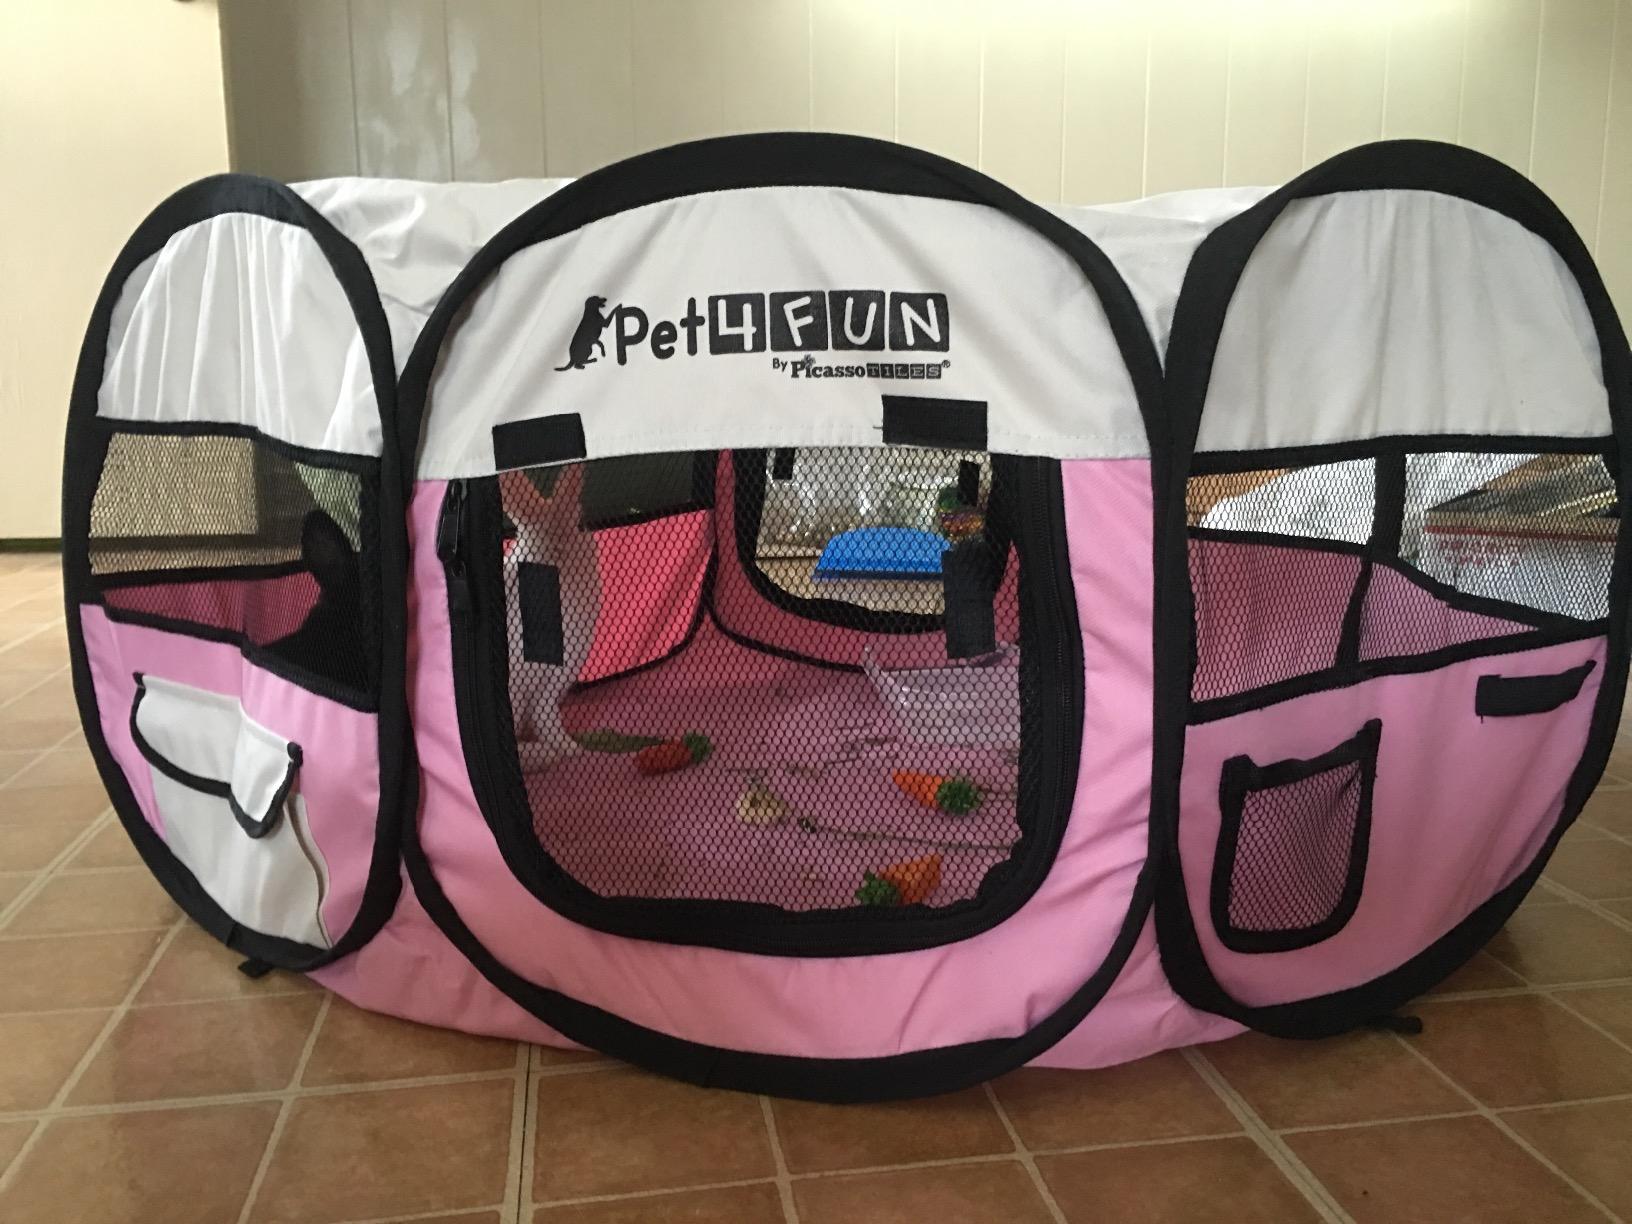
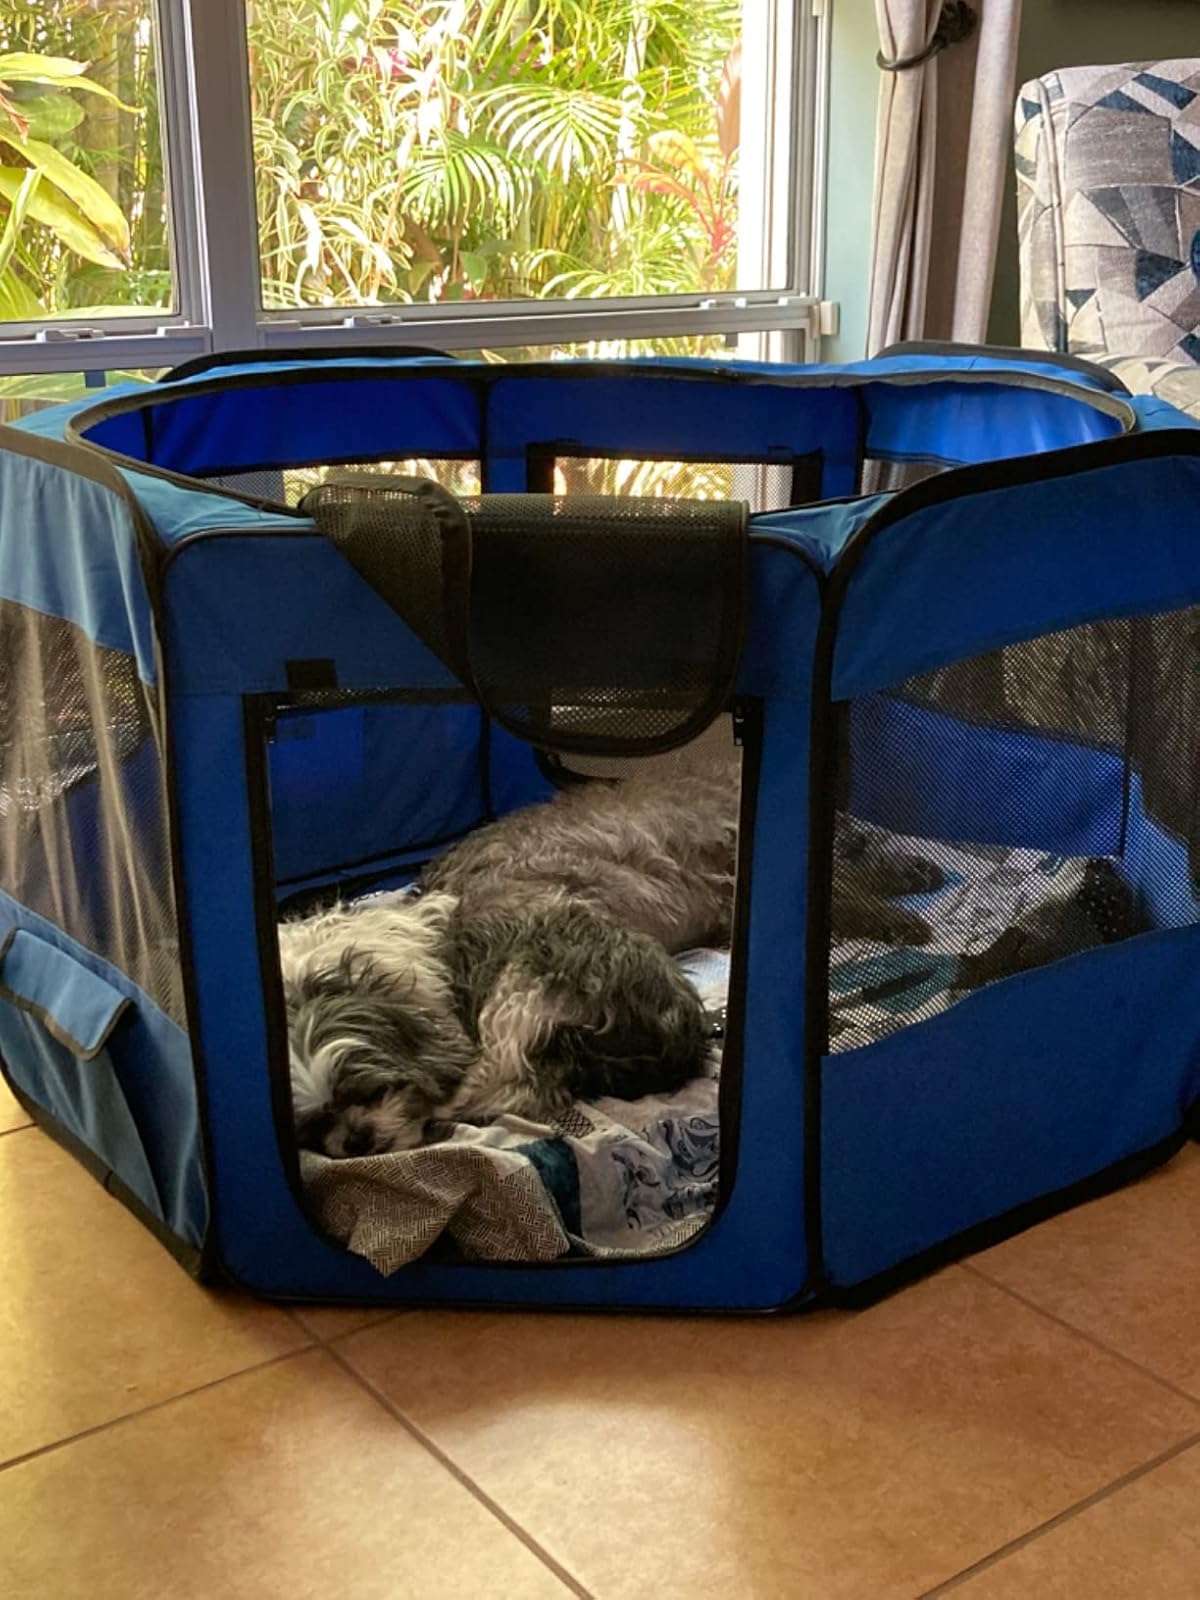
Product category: items_kennel
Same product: no